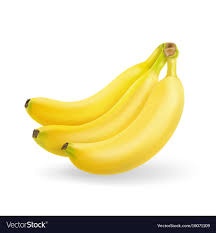
Label: banana